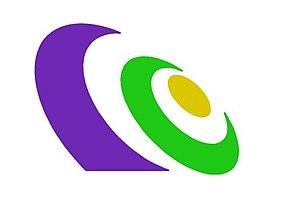
Kaga est une ville de la préfecture d'Ishikawa, dans la région de Hokuriku, au Japon.